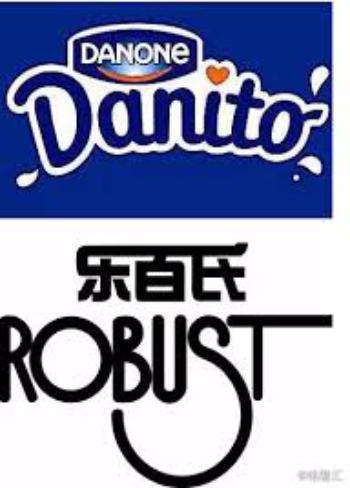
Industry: Food